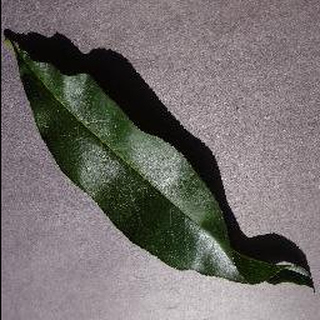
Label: healthy_peach